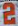
Number: 2